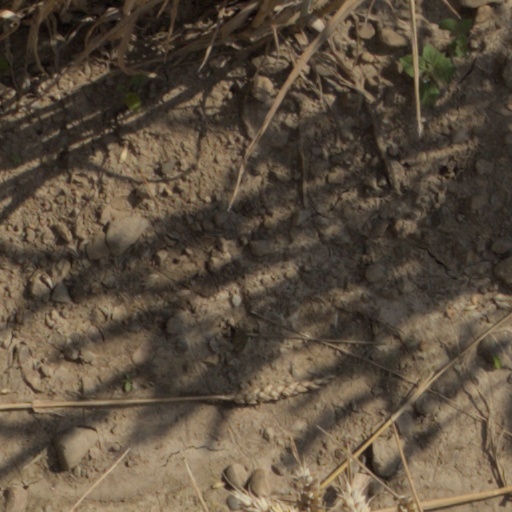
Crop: wheat